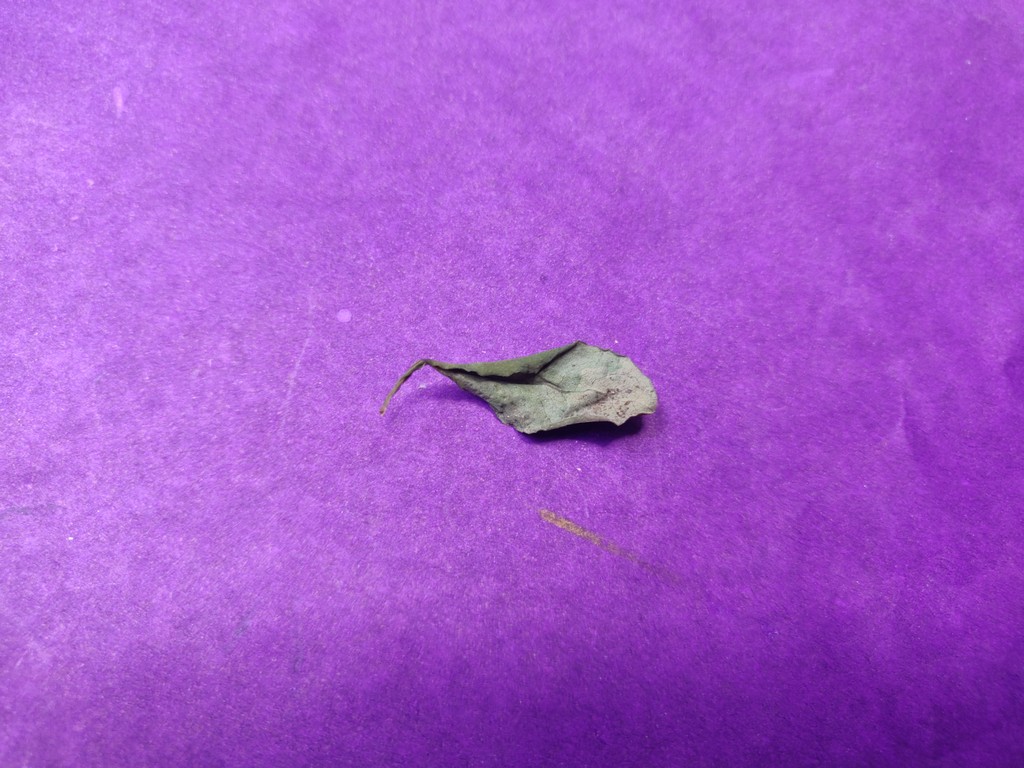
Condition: Dried
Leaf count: single
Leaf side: unknown